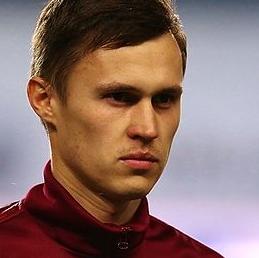
Age: 28